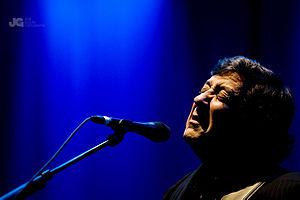
Rui Veloso, né le 30 juillet 1957 à Lisbonne au Portugal, est un chanteur, compositeur et guitariste portugais, reconnu par beaucoup d'artistes portugais comme étant le père du rock portugais.
Le rock portugais désigne le rock interprété par des groupes et artistes portugais. Le terme est plus couramment employé pour désigner les groupes qui apparaissent après la Révolution des Œillets mais qui ne conquièrent le grand public qu'en 1980 avec le succès de la chanson Chico Fininho de l'album Ar de Rock de Rui Veloso, valant à celui-ci le surnom de « père du rock portugais ».